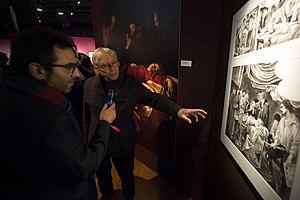
Milo Manara dans son exposition, ""Itinéraire d'un maestro de Pratt à Caravage"". Festival International de la Bande Dessinée d'Angoulême 2019."
Le 46ᵉ festival international de la bande dessinée d'Angoulême s'est tenu du 24 janvier au 27 janvier 2019.
Le Caravage est un diptyque de bande dessinée historique retraçant la vie de Michelangelo Merisi da Caravaggio dit Le Caravage, peintre italien né en 1571 et décédé en 1610, connu notamment pour son emploi du clair-obscur. L'œuvre est scénarisée et dessinée par Milo Manara et mise en couleur par sa fille Simona Manara. Le premier album, La palette et l'épée, paraît en 2015 ; le second volume, La grâce, en 2018. L'éditeur est Glénat.